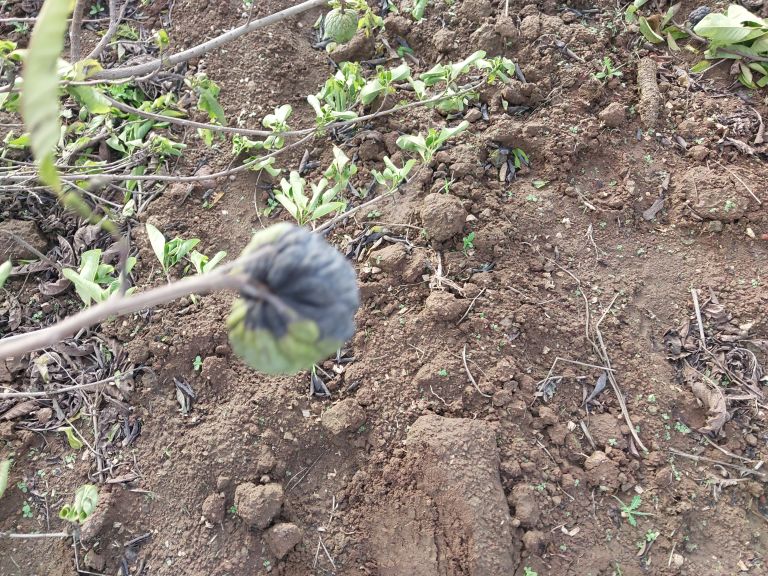
Disease label: Blank Canker